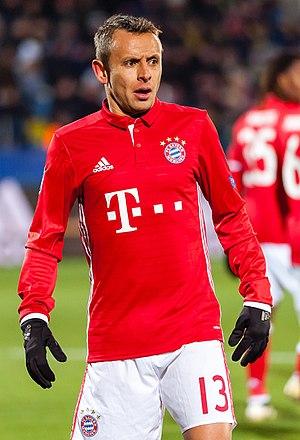
Márcio Rafael Ferreira de Souza, dit Rafinha, est un footballeur brésilien naturalisé allemand. Il joue au poste de défenseur à Olympiakos.